Khoon Bhari Maang

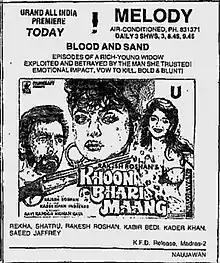
Theatrical release poster

Khoon Bhari Maang is a 1988 Indian Hindi-language action thriller film directed and produced by Rakesh Roshan. Based on the Australian mini-series "Return to Eden" (1983), it stars Rekha as a wealthy widow who is almost killed by her second husband and sets out for revenge. The film was a comeback venture for Rekha, and was a critical and commercial success. It received seven nominations at the 34th Filmfare Awards, including for Best Film and Best Director for Roshan, and won Rekha her second Best Actress award. "Khoon Bhari Maang" was released on 12 August 1988.